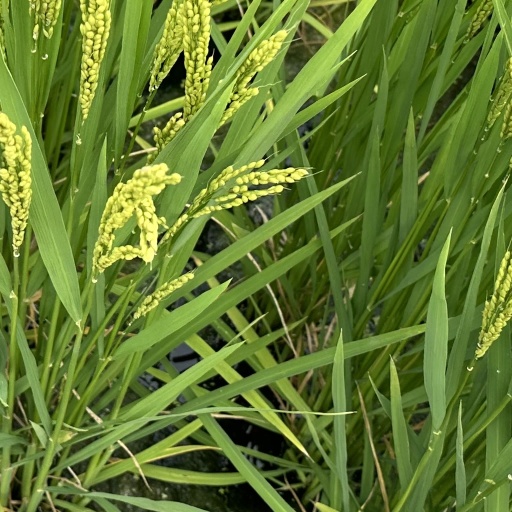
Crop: rice